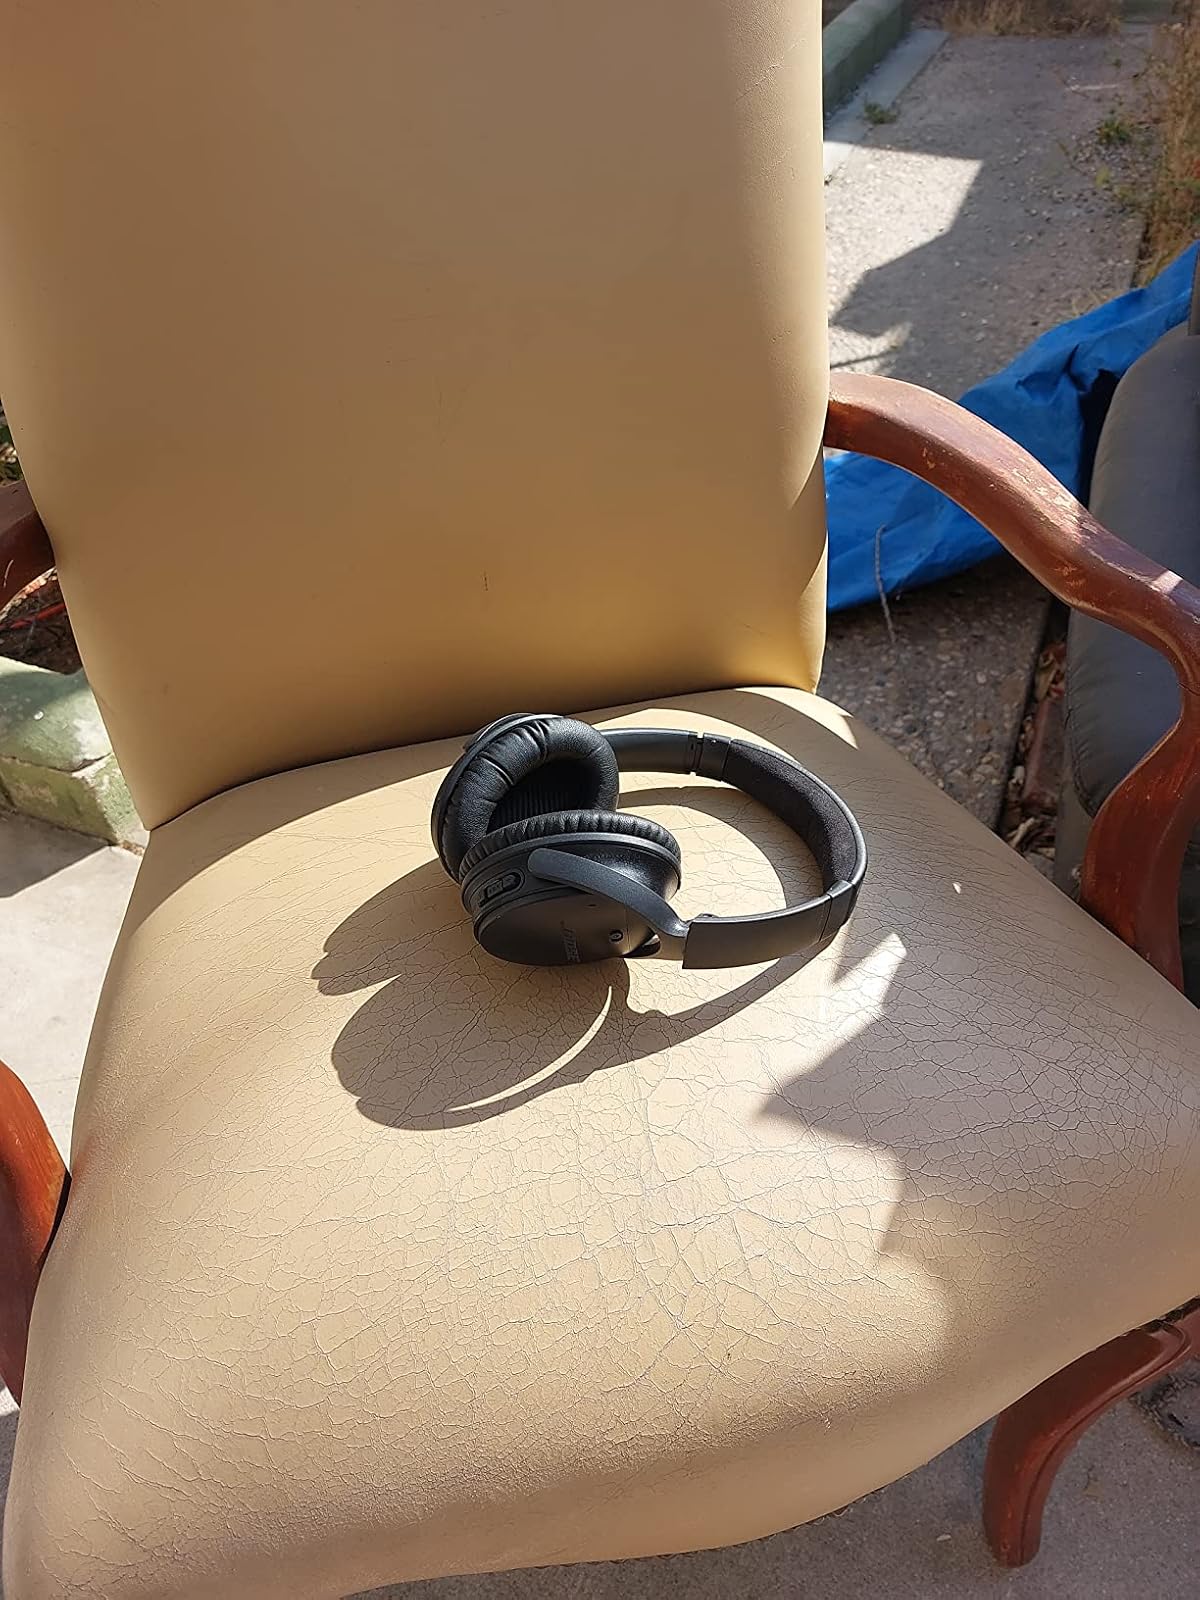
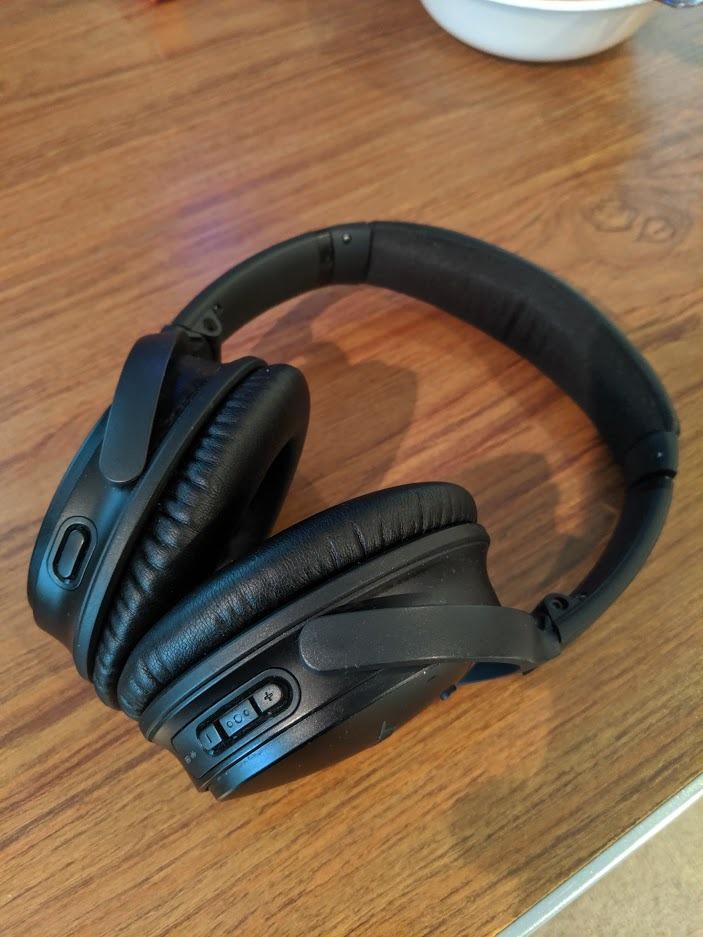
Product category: headphones
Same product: yes